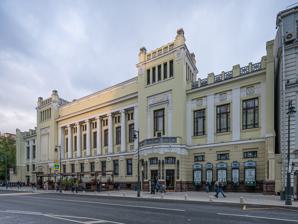
Building: Lenkom Theatre
Country: Russia
Year built: 1907
Theatre in Moscow, Russia Lenkom Ленком Former Merchant Club in 2019 Address Malaya Dmitrovka 6 Tverskoy District, Moscow , Russia Russia Coordinates 55°46′04″N 37°36′24″E / 55.76778°N 37.60667°E / 55.76778; 37.60667 Public transit Tverskaya , Pushkinskaya , Chekhovskaya ( Moscow Metro ) Construction Opened 1909 Architect Illarion Ivanov-Schitz Website www .lenkom .ru Lenkom Theatre , formerly known as Lenin’s Komsomol Moscow Theatre or Moscow Leninist Komsomol Theatre is the official name of what was once known as the Moscow State Theatre named after Komsomol , a Communist youth league set up by Vladimir Lenin . Designed by Illarion Ivanov-Schitz , it was built in 1907−1909 to house a Merchant's Club, and was home to many theatrical and musical performances. Occupied following the February Revolution , 1917 the building had several uses before becoming the home of "Theatre for Working Youth" (TRAM) in 1927. Thus, the future theatre established its reputation as a theatre for young people, by young people. Over its 80-year career, Lenkom has been a forerunner of new, fresh and experimental theatre in the Soviet Union , and now Russia . House of Anarchy The building was seized by the Moscow Federation of Anarchist  Groups shortly after the February Revolution, and was renamed the House of Anarchy . Sverdlov Communist University The building was then occupied by the Central School for Soviet and Party Work, which was soon renamed the Sverdlov Communist University after Yakov Sverdlov 's death in March 1919. Lenkom Lenkom has featured Russian artists, such as Aleksandr Abdulov (1975−2008), Leonid Bronevoy (1988−2017), Inna Churikova , Nikolai Karachentsov , Yevgeny Leonov , Tatyana Pelttser , Andrei Tarkovsky , and Oleg Yankovsky . Mark Zakharov has been the artistic director of the theatre since 1973. References